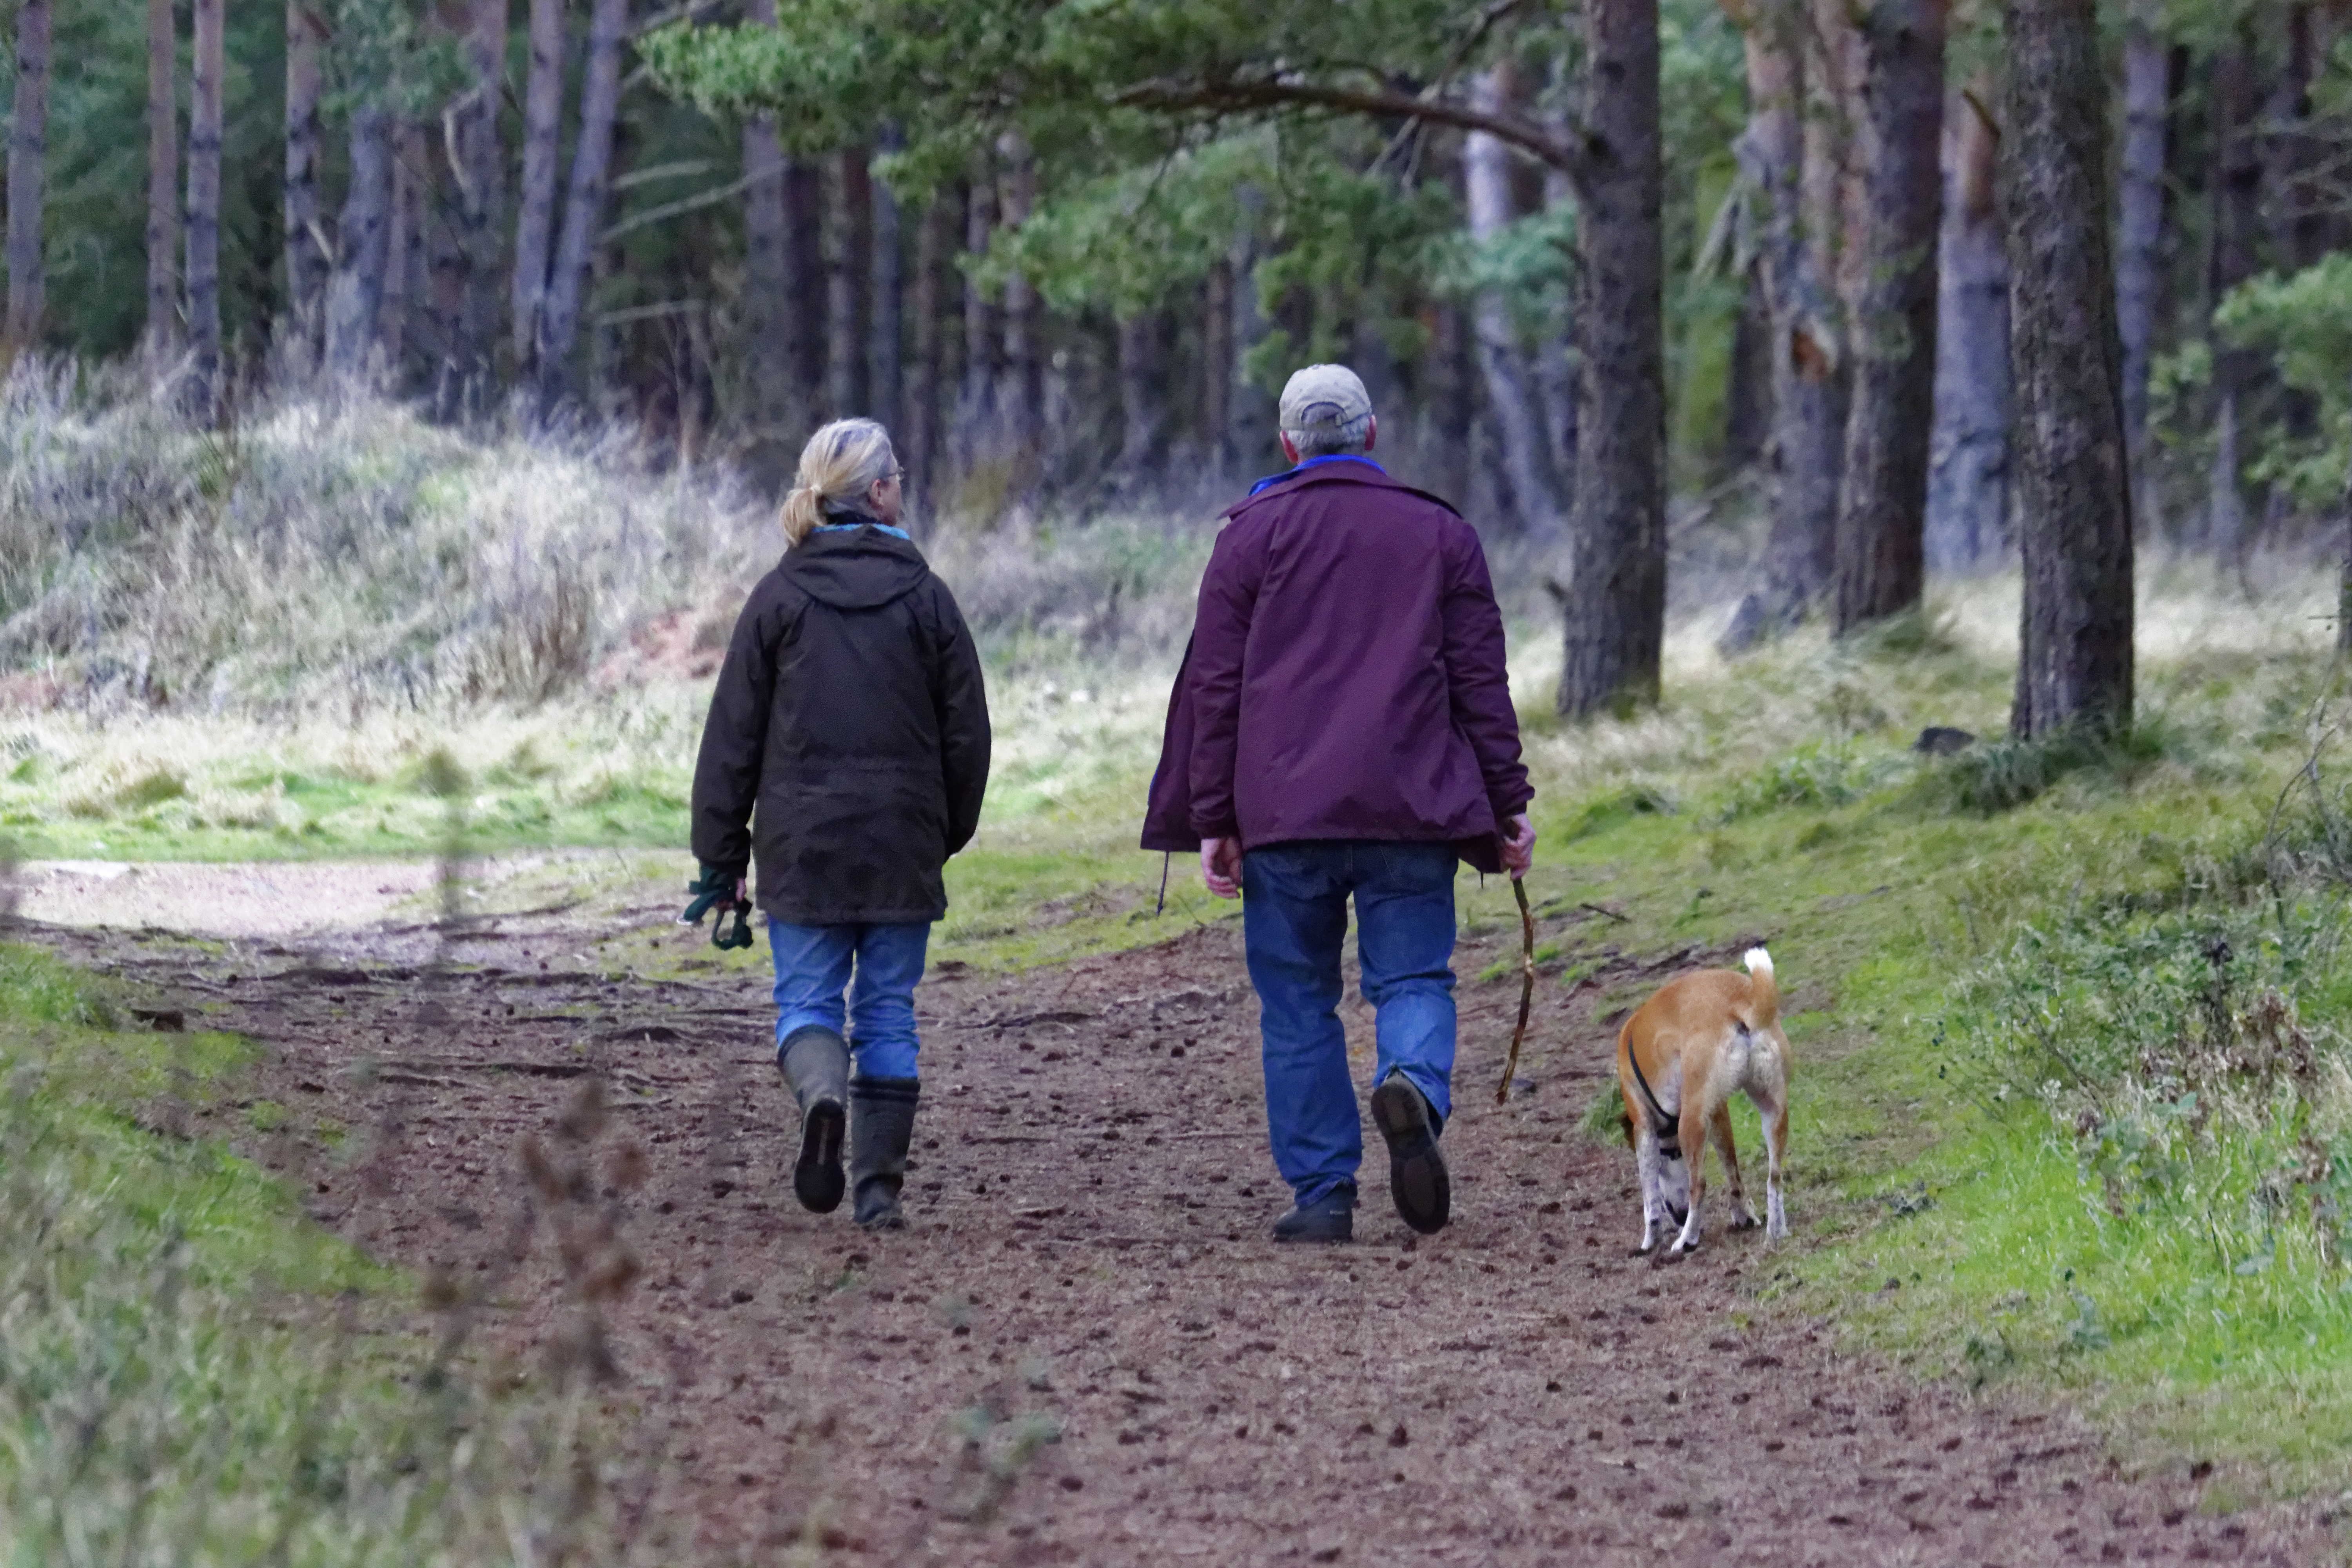
man, nature, wilderness, walking, people, woman, hiking, trail, adventure, animal, cute, canine, female, walk, pet, together, trees, outdoors, dogs, leash, rural area, dog walking, walking dog, forest trail